Volvo 9700

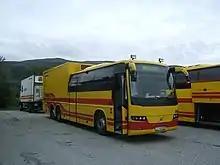
Volvo 9700S B12M 6x2 as a bruck in Finnmark, Norway.

The 9700 is also available as a bruck, with a large integrated cargo compartment at the rear end of the bus, sold only in Norway, Sweden and northern parts of Finland. The cargo compartment usually has a cargo door on the passenger side and a hydraulic cantilever tail lift. The size of the cargo compartment compared to the passenger section may vary by the customer's needs, and some are even fitted with a refrigerated section. In the old days this type of bus was offered by many coachbuilders in the Nordic countries, built on front- or mid-engined chassis, but for the last decade or so Volvo has had very little competition, except for a few double-deckers on Scania chassis, bodied by either Helmark Carosseri or Van Hool. However the brucks are not very common anymore, after the mid-engined B12M chassis was taken out of production in 2009. A rear-engine chassis makes worsened weight distribution and raised floor height at the rear, which results in less cargo capacity. Only a handful have been built on B12B and B11R since then. Also this type of route is not as common as it used to be, as it is considered cheaper to just buy a normal bus or minibus and have a separate cargo route. There are also fewer bus companies into cargo transport than there used to be a few years ago.